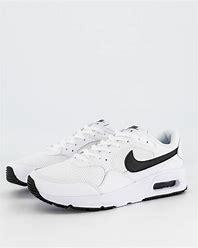
Brand: Nike
Model: Air Max SC